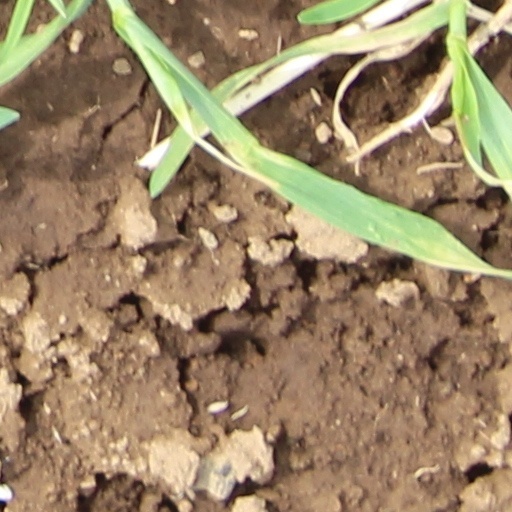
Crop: wheat